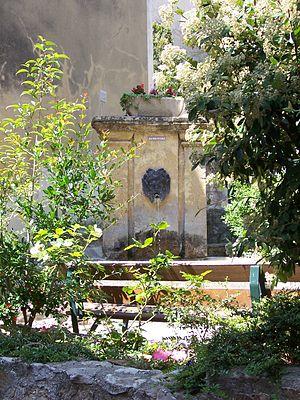
Beaumont-de-Pertuis est une commune française, située respectivement dans le canton de Pertuis, l'arrondissement d'Apt, le département de Vaucluse en région Provence-Alpes-Côte d'Azur. Ses habitants sont appelés les Beaumontais.